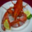
Label: lobster